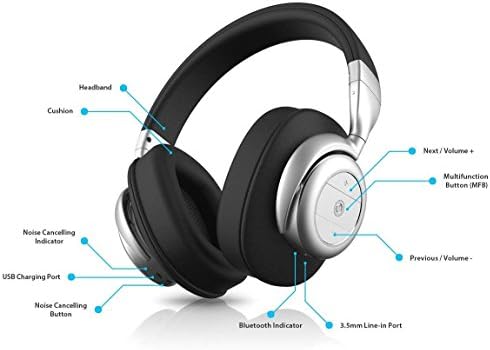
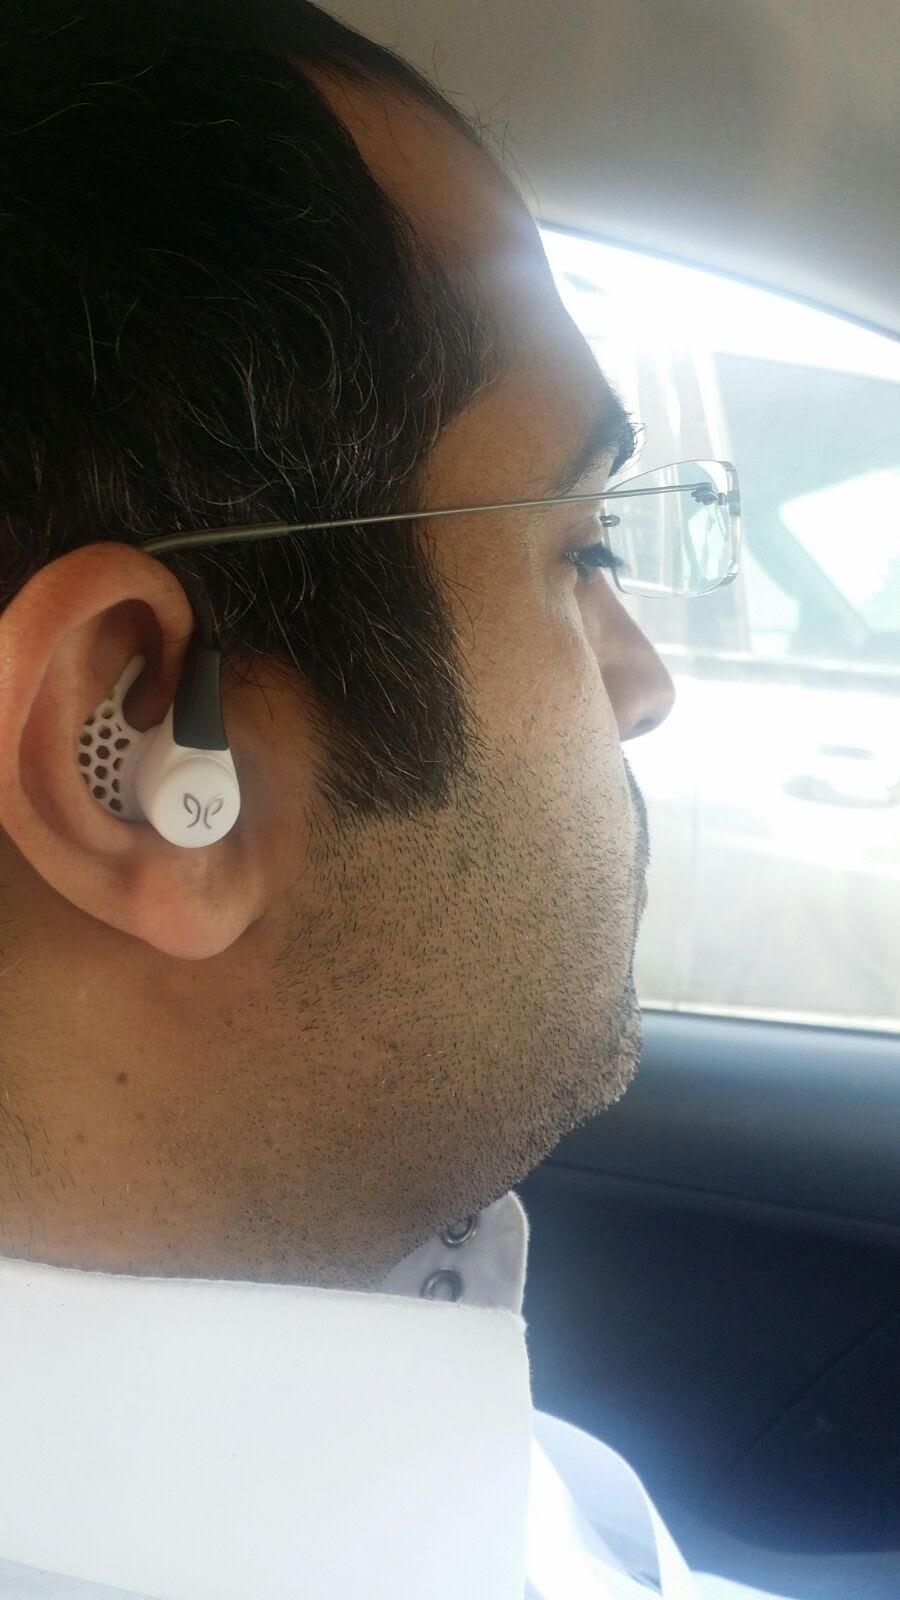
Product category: headphones
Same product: no